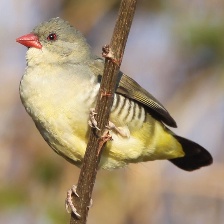
Species: AVADAVAT
Scientific name: AMANDAVA AMANDAVA